Mittenwald Railway

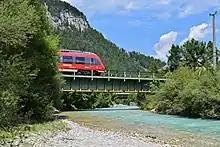
Mittenwald Railway crosses the Isar bridge in Scharnitz

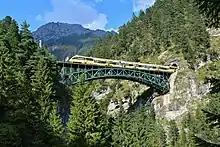
The Schlossbach bridge of the Mittenwald Railway

The Mittenwald railway runs mainly in the south-north direction between several mountain ranges of the Northern Limestone Alps. In the south it runs from the Inn valley from Innsbruck via Hochzirl and past the Zirler Berg mountain to Seefeld; the Mieminger Mountains lie to the west and the Karwendel range lies to the east.